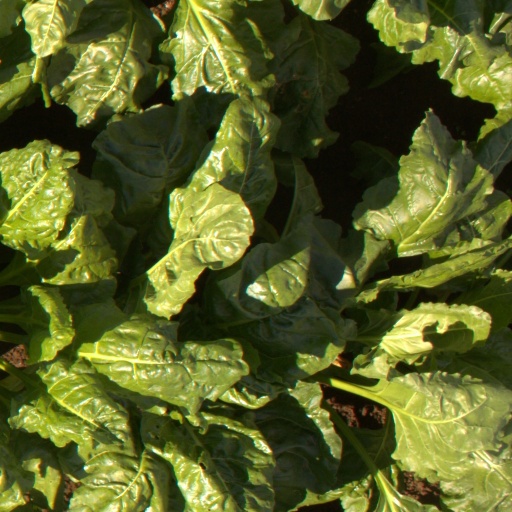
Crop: sugar beet